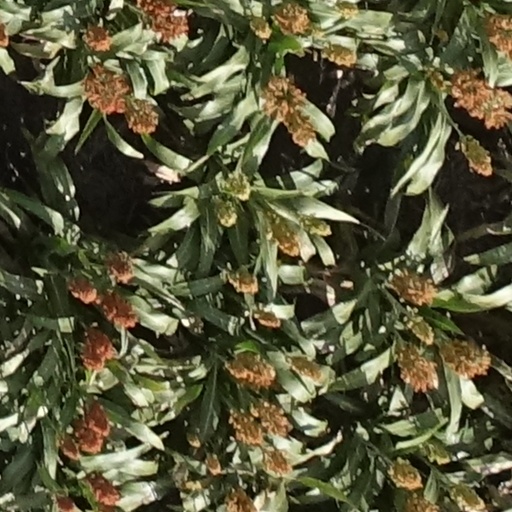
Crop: sorghum